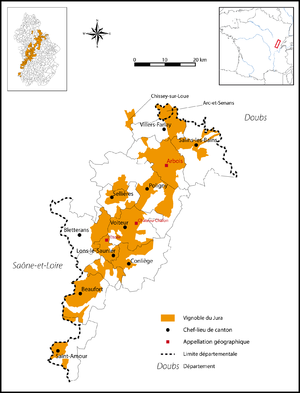
Les vignobles du Jura
La viticulture en France trouve ses sources à l'époque de la colonisation grecque. La France étant l'un des pays de l'héritage latin, le vin fait partie intégrante de sa culture. La façon dont la culture française s'est investie dans l'élaboration de ses vins lui a même valu la réputation internationale d'être « le pays du vin ».
Le vignoble du Jura représente une région viticole située dans le Jura en Franche-Comté, en France. Elle s'étend sur le Revermont et occupe une bande nord-sud de 70 kilomètres de long et de 6 kilomètres de large qui longe la fracture géologique séparant la Bresse du massif du Jura. Marqué par une personnalité typique et représentant environ 2 000 hectares, c'est l’un des plus petits vignobles français.